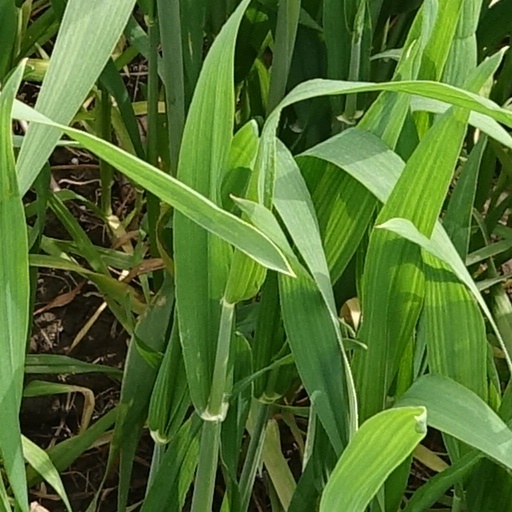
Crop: wheat